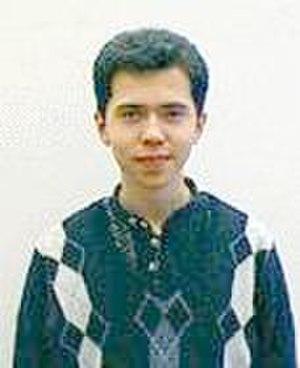
Rustam Qosimjonov ou Rustam Kasimdzhanov est un joueur d’échecs ouzbek d'origine tatare, résidant en Allemagne où il joue pour le club de Bad Godesberg près de Bonn. Grand maître international depuis 1997, Qosimjonov a remporté en 2004 le Championnat du monde de la Fédération internationale des échecs 2004.